Márk Koszta

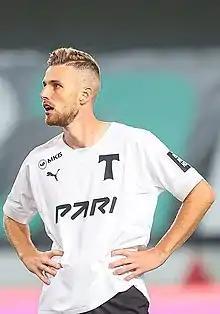
Koszta with Torpedo Moscow in 2022

Márk Koszta (born 26 September 1996) is a Hungarian professional footballer who plays as a forward.